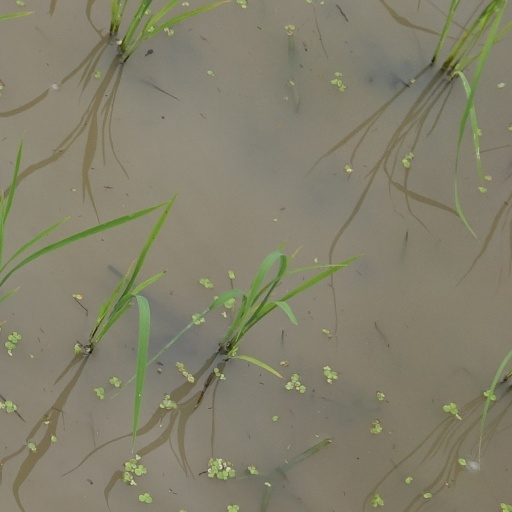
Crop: rice